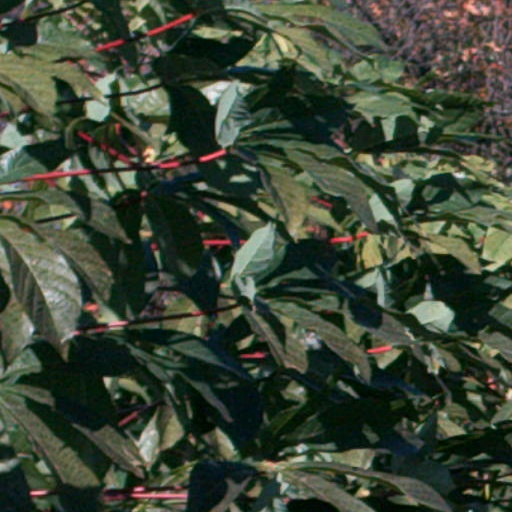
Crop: cassava